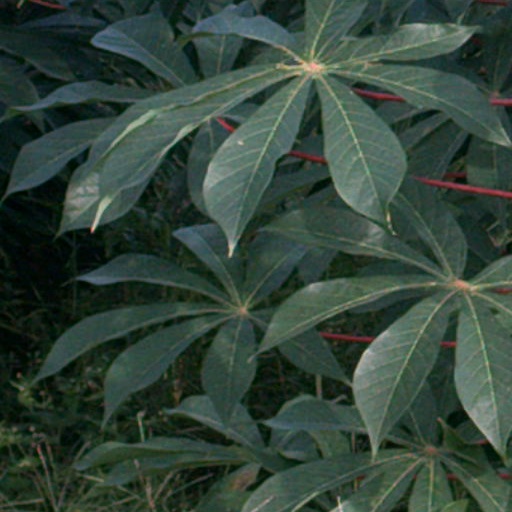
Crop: cassava